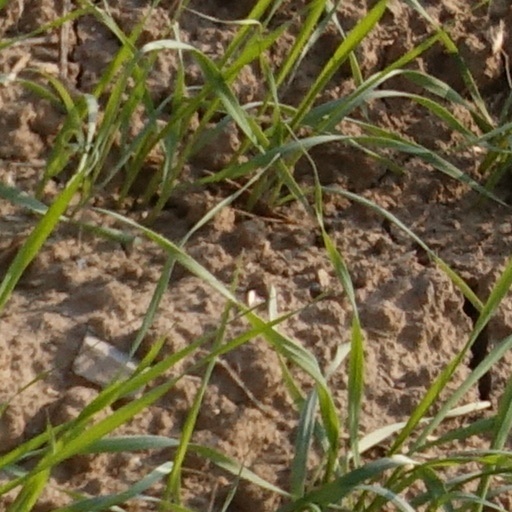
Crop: wheat